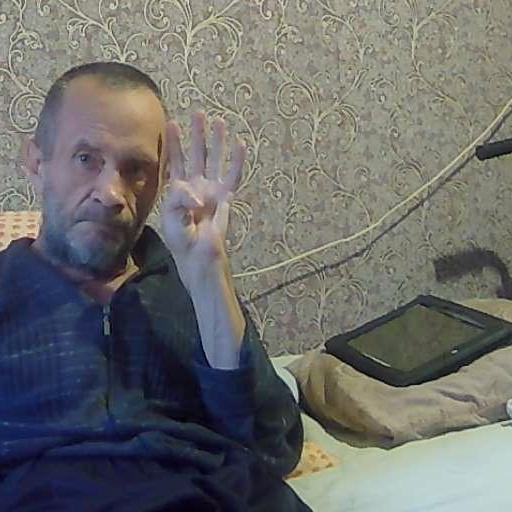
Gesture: four